Vectidromeus

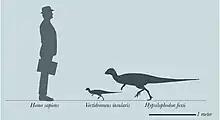
The type specimen of "Vectidromeus", shown to scale with a human and "Hypsilophodon"

The "Vectidromeus" holotype specimen, IWCMS 2023.102, was discovered in sediments of the Wessex Formation near Sudmoor Point on the Isle of Wight, England. It consists of an incomplete skeleton presumably belonging to a juvenile individual, including partial dorsal and caudal vertebrae, both ilia, the left pubis, both ischia, an incomplete right femur and tibia, a left femur, tibia and fibula, and a partial left pes. Although the specimen is a juvenile, it differs from juveniles of "Hypsilophodon" and comes from much lower in the Wessex Formation, suggesting it represents a distinct species.